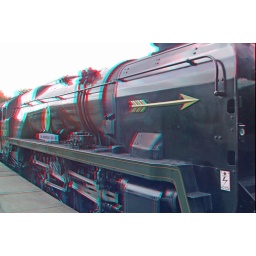
The BlueBell Railway Golden Arrow (Sir Archibald Sinclair) Steam Locomotive in anaglyph 3D stereo red cyan glasses to view